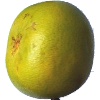
Label: pomelo_sweetie